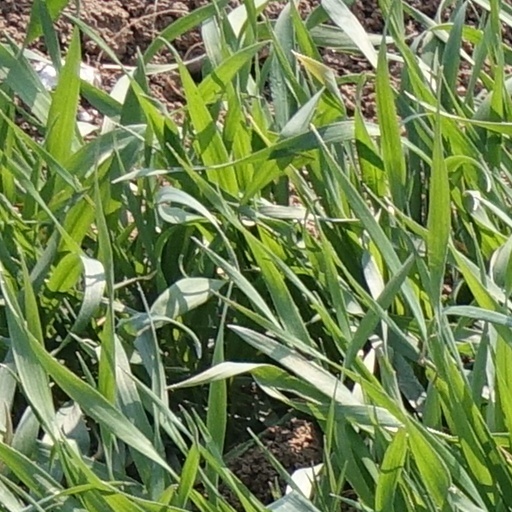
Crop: wheat